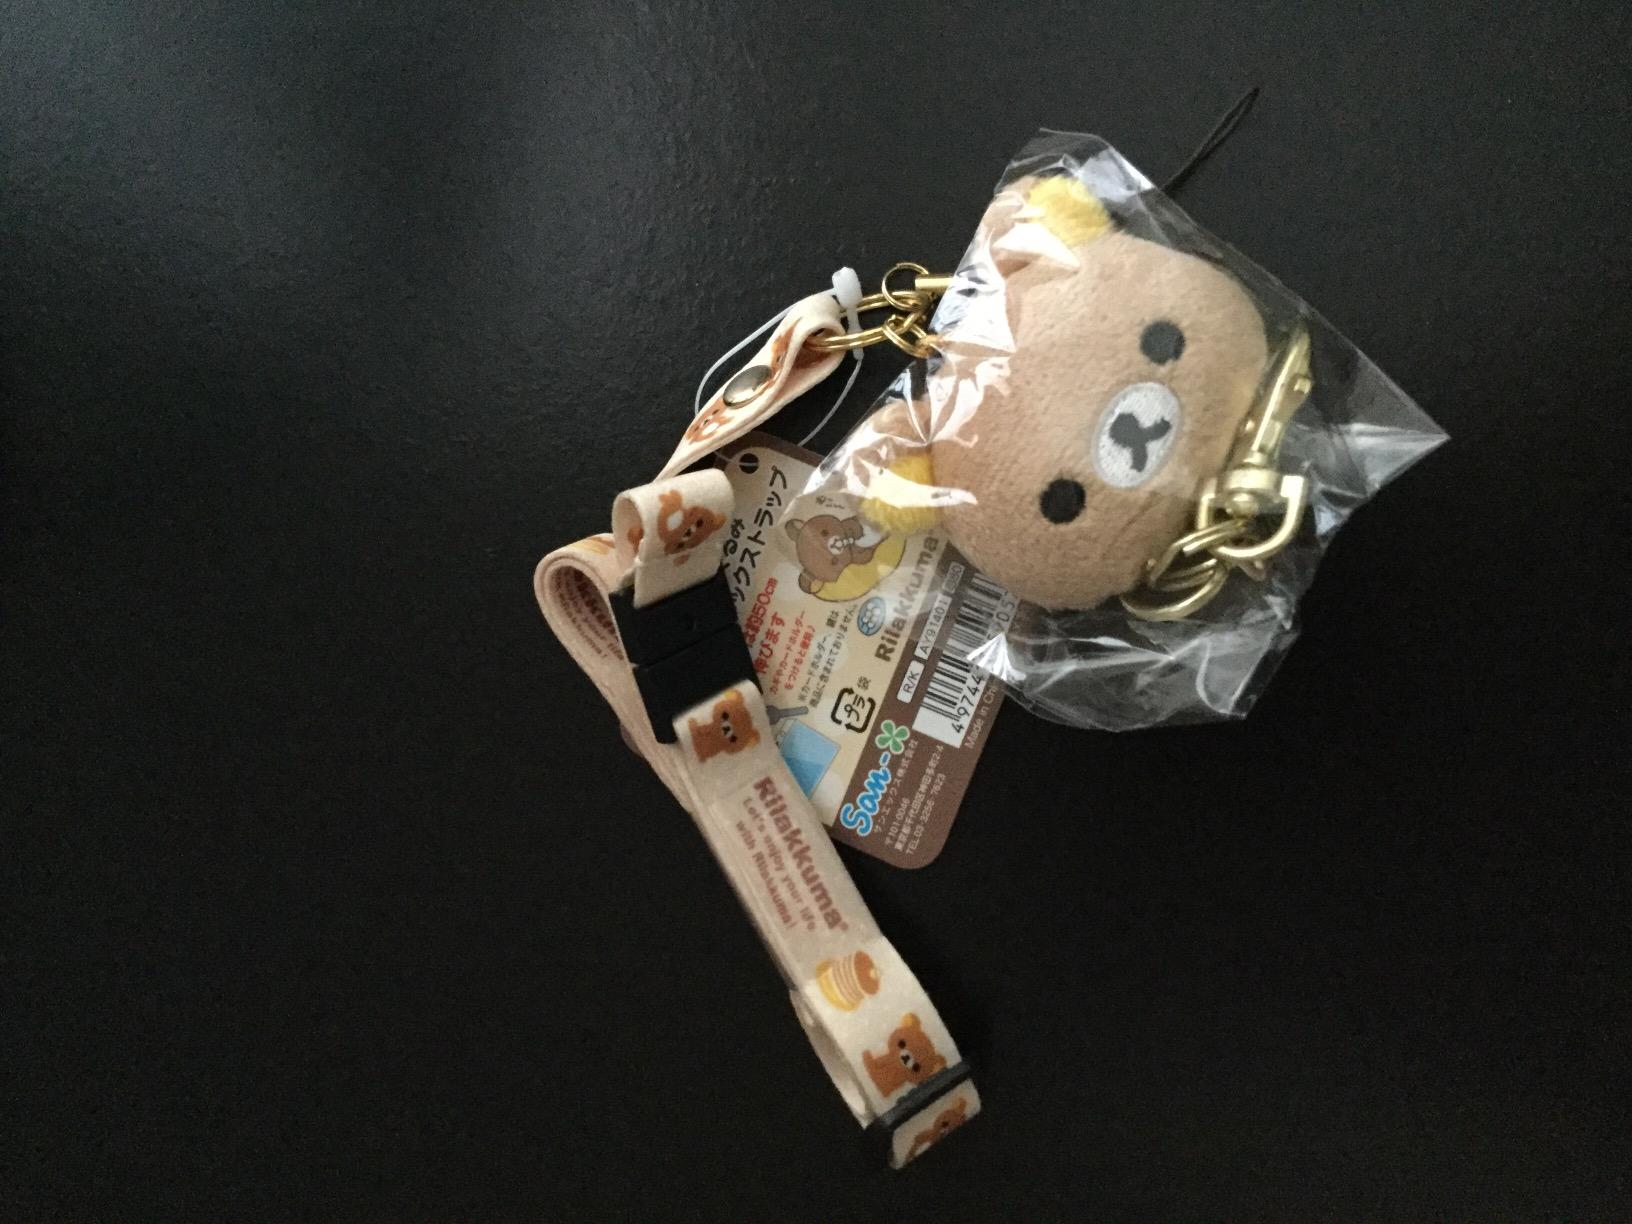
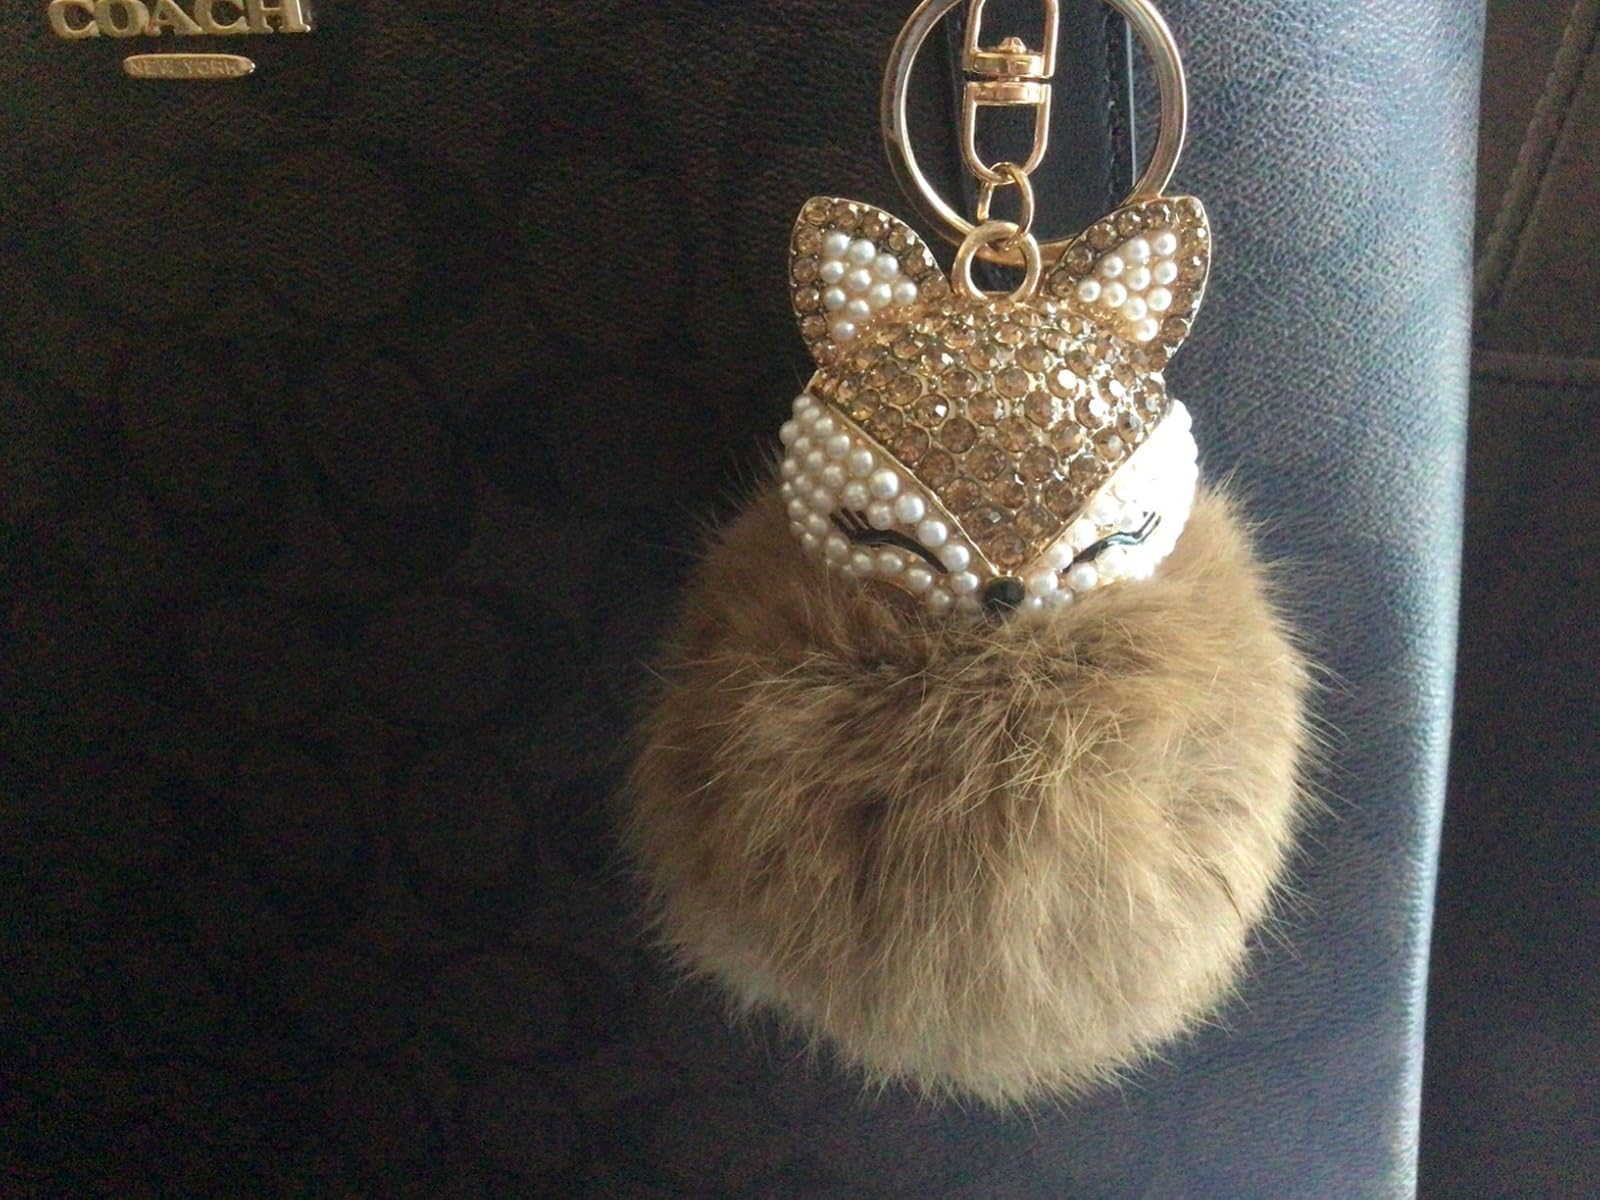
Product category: accessories_keychain
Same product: no